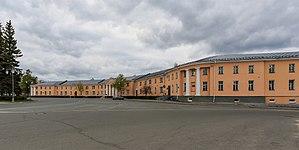
Petrozavodsk est une ville de Russie et la capitale de la république de Carélie. Sa population s'élève à 268 946 habitants en 2013.